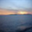
Label: sea